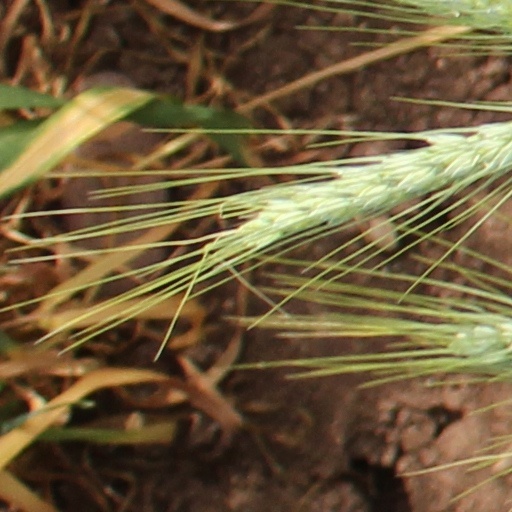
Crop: wheat